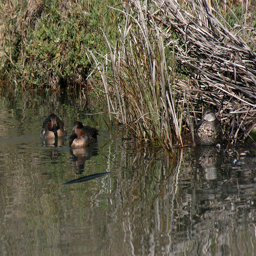
birds swimming on waters near a bush with grass
A couple of birds by some plants in the water.
Four ducks with two on the bank and two swimming in the water.
There are three ducks in the water together.
some ducks swimming in the water next to som dry reeds